Sky position (RA, Dec in degrees): 118.75, 16.889
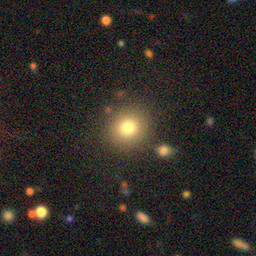
Galaxy morphology: Round Smooth Galaxies